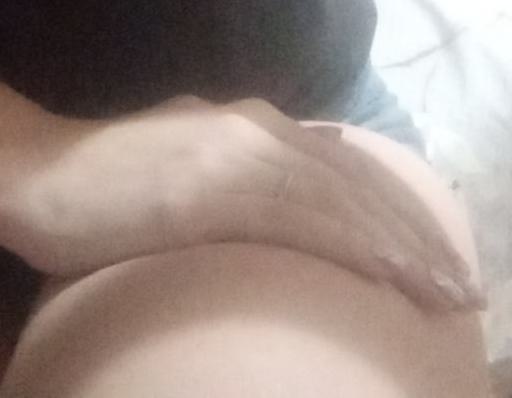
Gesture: no_gesture